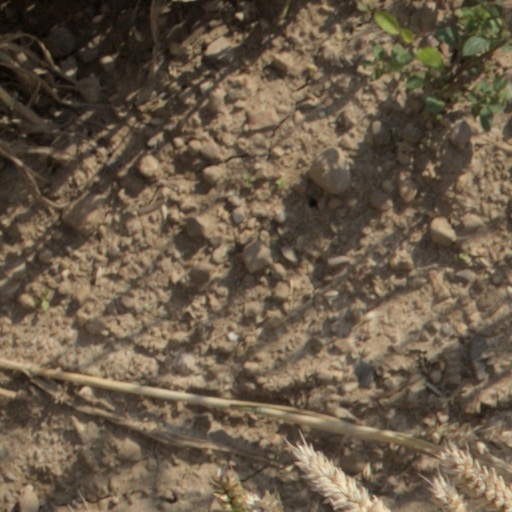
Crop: wheat